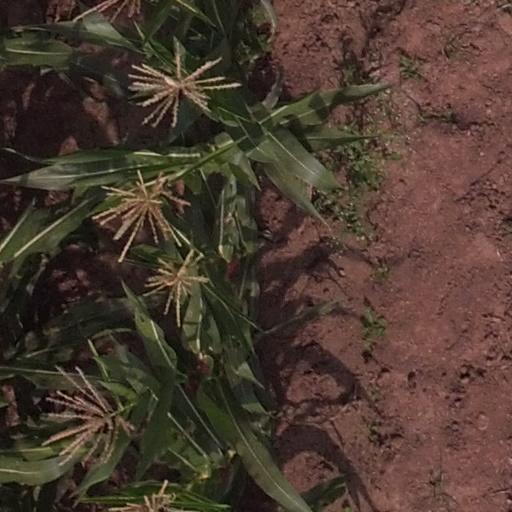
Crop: maize; corn